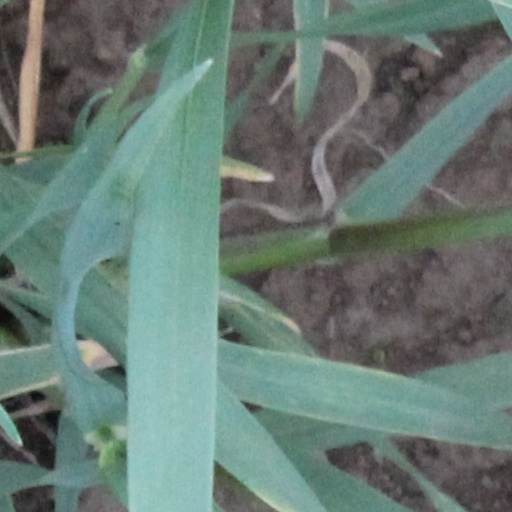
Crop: wheat